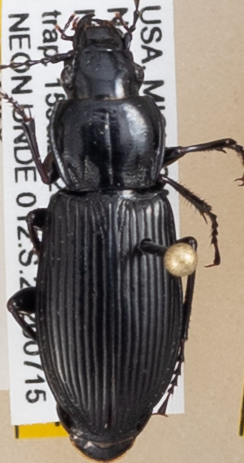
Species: Pterostichus melanarius melanarius
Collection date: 2020-07-15
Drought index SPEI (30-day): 0.218
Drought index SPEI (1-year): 1.45
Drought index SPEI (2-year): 2.09